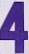
Number: 4